Alexandra Building

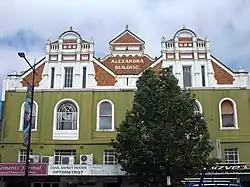
Building facade, 2014

Alexandra Building is a heritage-listed commercial building at 451–455 Ruthven Street, Toowoomba, Queensland, Australia. It was designed by Toowoomba architect Henry James (Harry) Marks and built in 1902 by James Renwick. It was added to the Queensland Heritage Register on 16 October 2008.